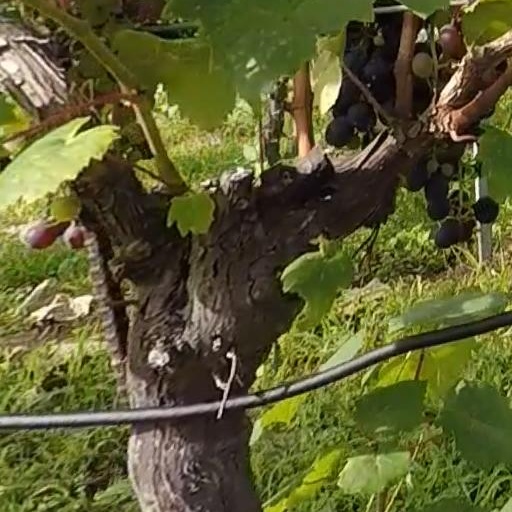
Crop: grape